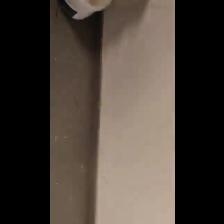
Label: NonHuman